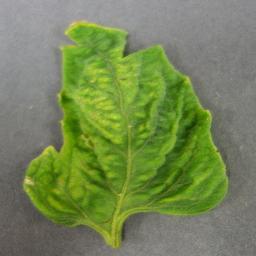
Label: Tomato___Tomato_Yellow_Leaf_Curl_Virus